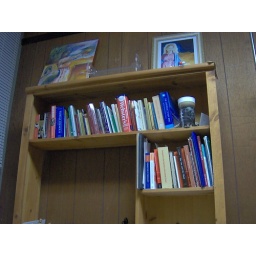
There is my book shelf over my desk. I never use my desk because I have my nook.